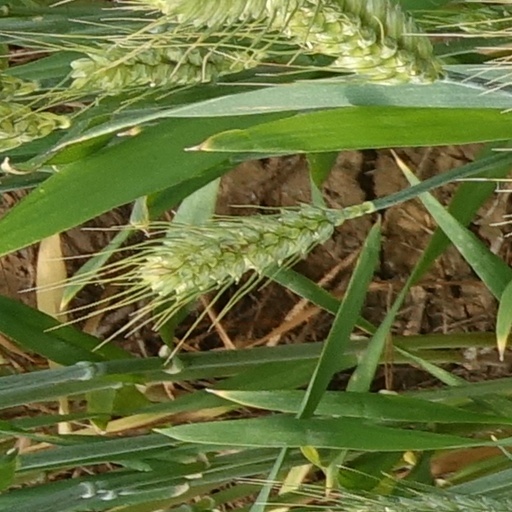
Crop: wheat